Michael Green (artist)

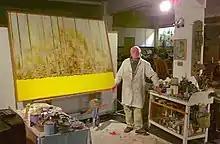
Michael Green with large textured oil on canvas from his Yellow Space Series.

Michael John William Green was born on 7 August 1929 in Nyasaland, East Africa (now Malawi), where he spent his first seven and a half years before coming to England for his Public School education. At the age of 15 he was awarded the Vicountess Northcliffe Scholarship at RADA (London) and initially worked in the theatre and moved to New York City when he was 23.